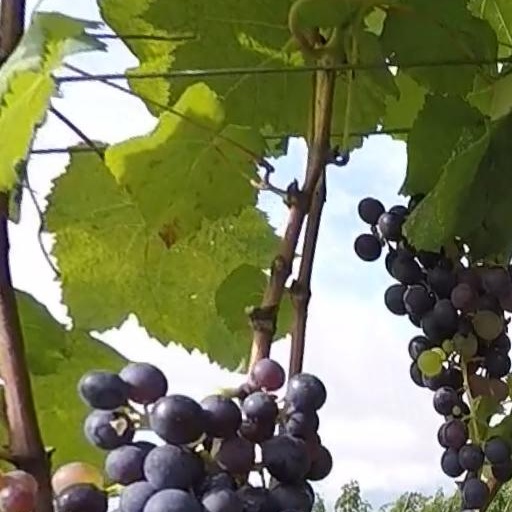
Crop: grape